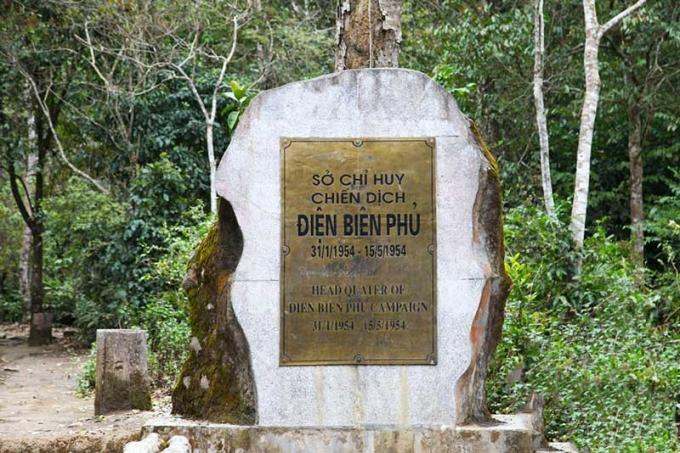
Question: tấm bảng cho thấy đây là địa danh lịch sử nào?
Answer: nơi đây là sở chỉ huy chiến dịch điện biên phủ năm xưa